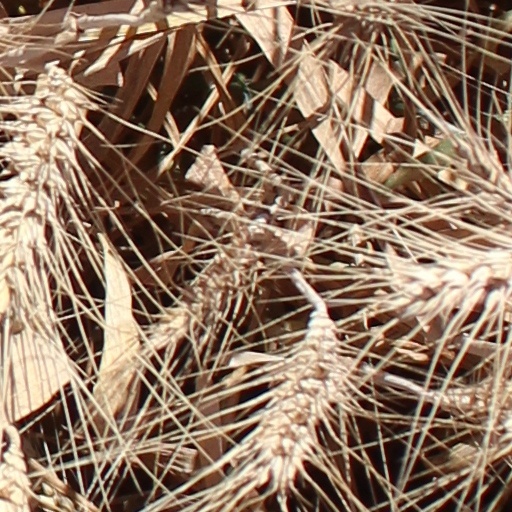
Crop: wheat